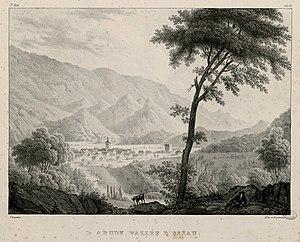
Titre imprimé, suivi du texte, et page de titre lithographiée avec vignette intitulée Pont de Sia. - 24 planches et 1 tableau récapitulatif de la hauteur des principales montagnes des Pyrénées françaises, lithographiés par Engelmann d'après J. Jourdan. Ouvrage paru en 6 livraisons de 1828 à 1830. Les planches sont réliées dans le désordre